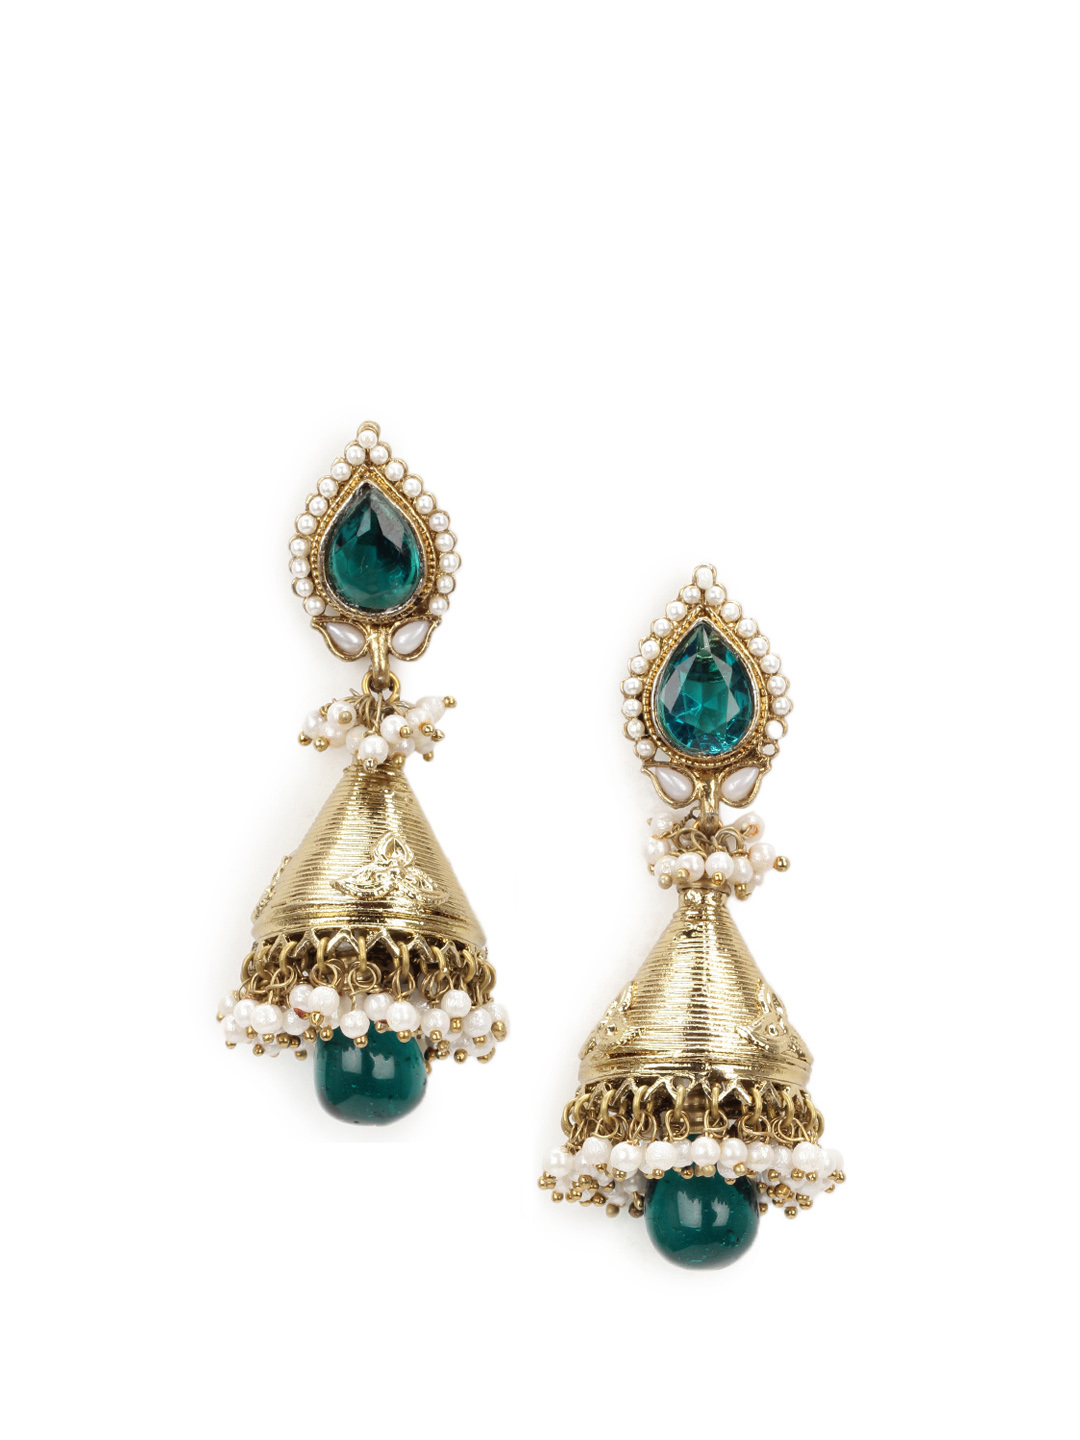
Royal Diadem Green Earrings
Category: Accessories / Jewellery / Earrings
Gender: Women
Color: Green
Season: Summer 2012
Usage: Casual